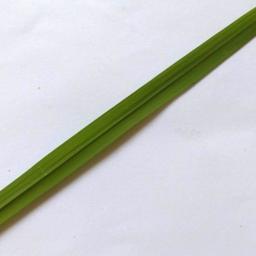
Label: Rice___Healthy